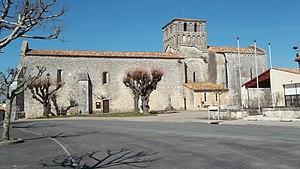
Les églises de la Charente-Maritime présentent une grande diversité, d'une commune à une autre, et se distinguent par des styles et des périodes de construction différentes. De nombreux édifices témoignent cependant de l'épanouissement, aux XIᵉ et XIIᵉ siècles d'une forme d'art roman spécifique, appelée art roman saintongeais, caractérisée par une simplicité des formes et un décor sculpté, souvent très riche.
Saint-Martial-de-Mirambeau est une commune du sud-ouest de la France, située dans le département de la Charente-Maritime.